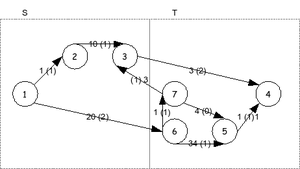
La théorie des graphes est la discipline mathématique et informatique qui étudie les graphes, lesquels sont des modèles abstraits de dessins de réseaux reliant des objets. Ces modèles sont constitués par la donnée de sommets, et d'arêtes entre ces sommets ; ces arêtes sont parfois non-symétriques et sont appelés des flèches.